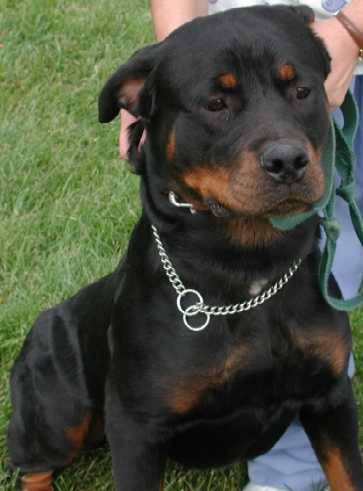
Label: dog